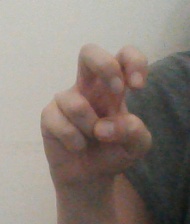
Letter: toot